History of the Irish Guards

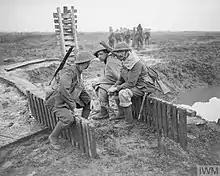
Soldiers of the 2nd Battalion, Irish Guards resting during the Battle of Passchendaele, 10 October 1917.

Both the 1st and 2nd Irish Guards spent much of the remainder of 1915 and early 1916 in the trenches until 1 July 1916 when the Battle of the Somme began, which was, and still is, the bloodiest day in the history of the British Army, but the 1st Irish Guards were spared the day's bloodshed as they were held in reserve. The 1st Irish Guards were soon called into the fray at the Battle of Flers–Courcelette where they suffered severe casualties in the attack in the face of withering fire from the German machine-guns. The battalion then went on to take part in the Battle of Morval. They were involved in the capture of the northern part of the village on 25 September and were relieved the following day by the 2nd Irish Guards. The 1st Irish Guards suffered quite heavily during the Morval engagement with over 250 casualties. The 2nd Irish Guards fought until 28 September when they too were relieved and entered into a period of rest along with the rest of the Guard's Division.